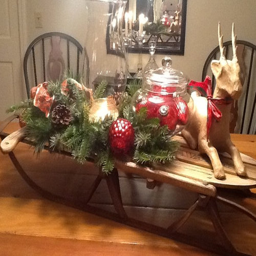
example of a classic dining room design